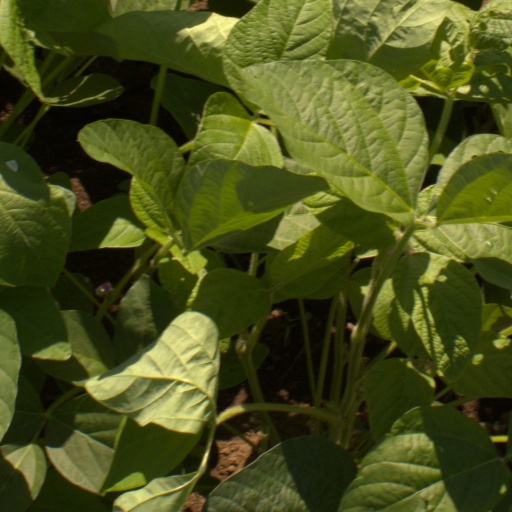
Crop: soybean